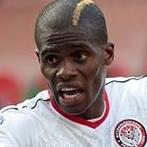
Age: 27